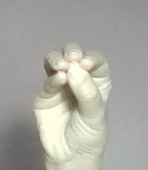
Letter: ha